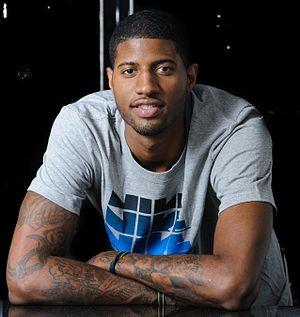
Paul George, né le 2 mai 1990 à Palmdale en Californie, est un joueur américain de basket-ball évoluant au poste d'ailier.